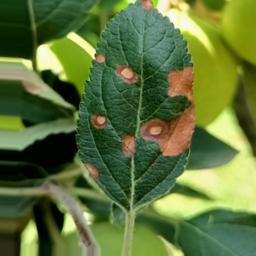
Label: Alternaria